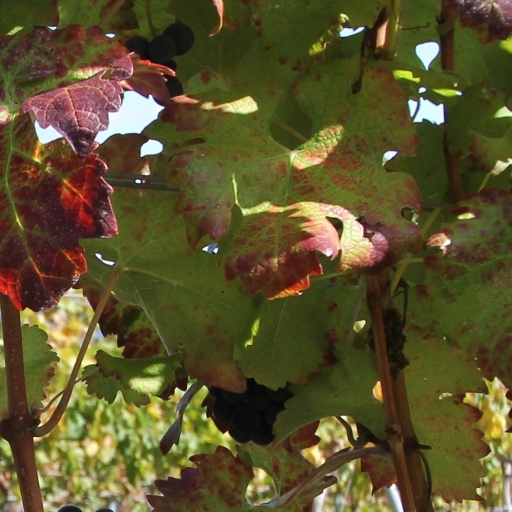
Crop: grape